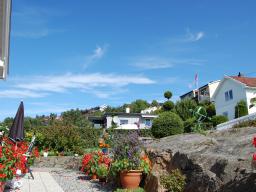
Label: Background_without_leaves